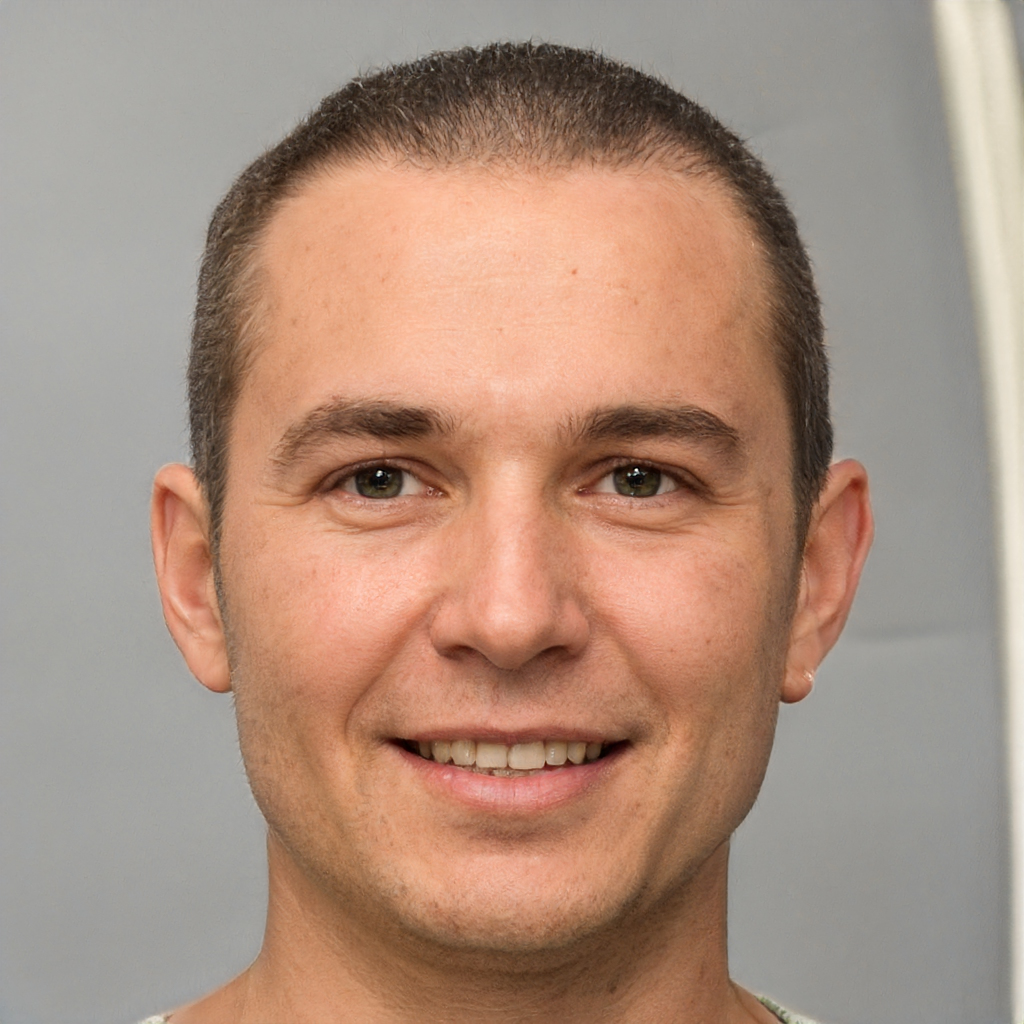
Gender: Male